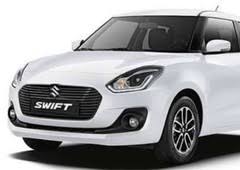
Label: noambulance